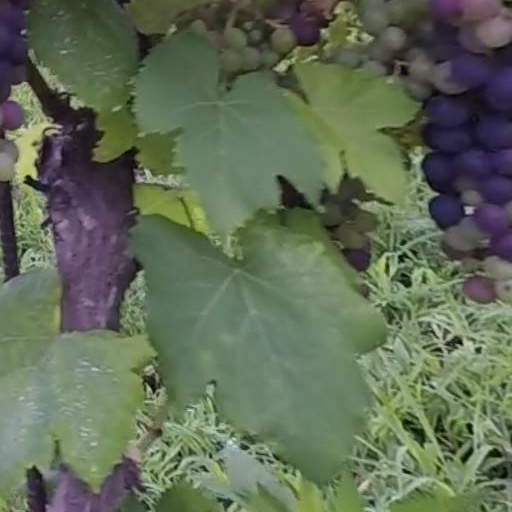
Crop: grape